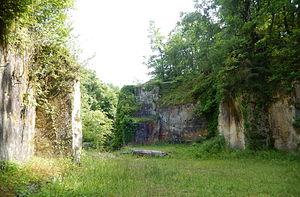
Anciennes carrières de pierre calcaire. Commune de Crazannes (Charente-Maritime, France).
La Saintonge comporte de nombreuses carrières d'où est extraite une roche calcaire blanche du Crétacé supérieur caractéristique des sous-sols de la région. Certains de ces sites d'extraction sont encore en activité, d'autres ont été désaffectés.